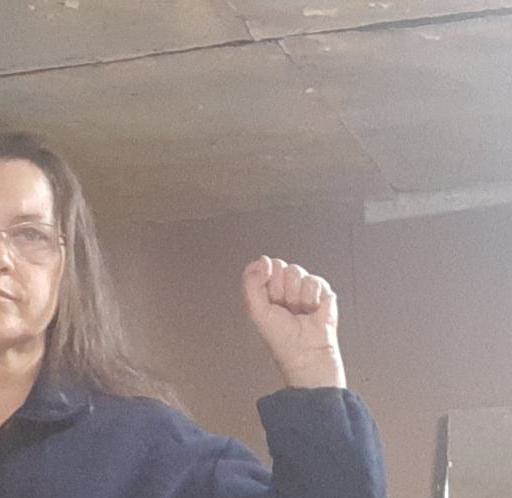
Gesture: fist